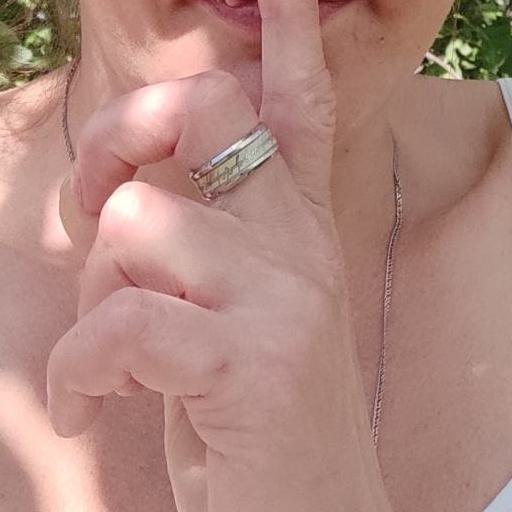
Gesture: mute